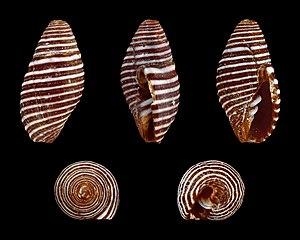
Mitra est un genre de mollusques gastéropodes, de la famille des Mitridae.